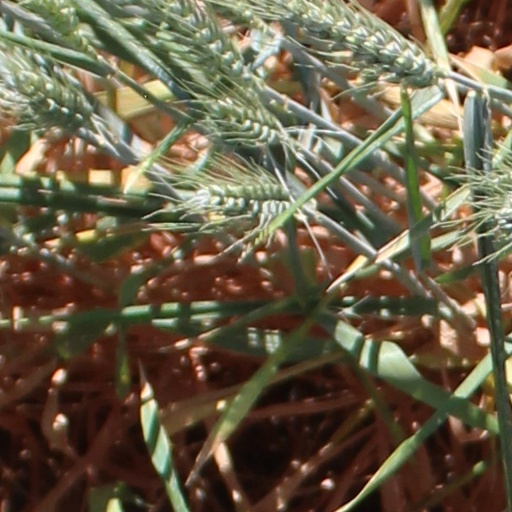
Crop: wheat